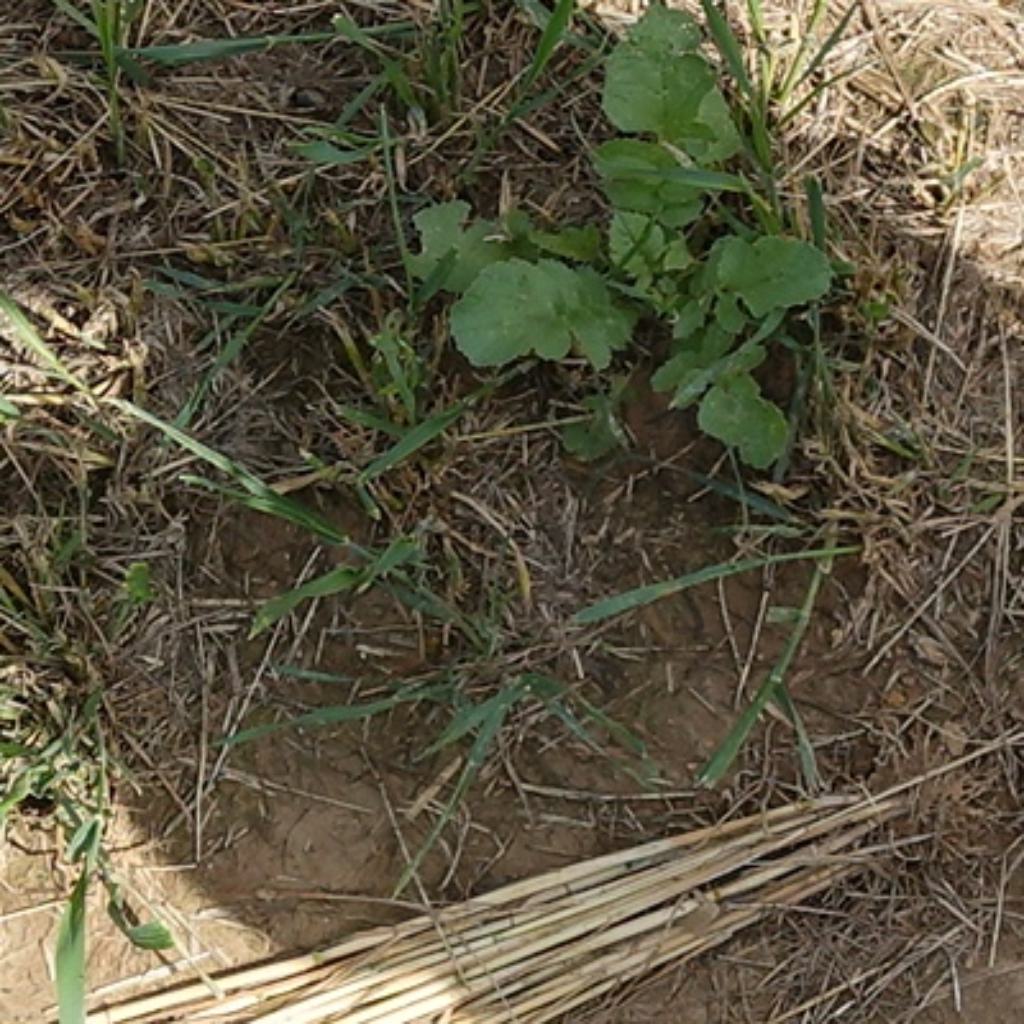
Country: France
Location: VLB
Wheat development stage: Filling